Describe the emotion expressed in this image:  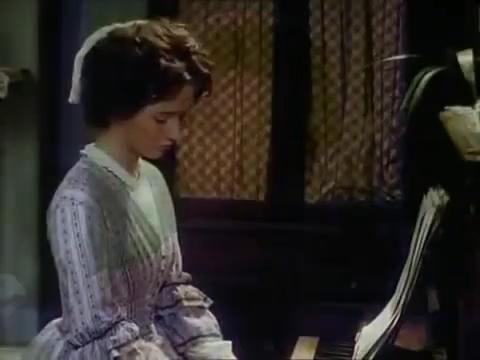
This person displays Suffering, valence and arousal with low intensity.